Erfurt Charterhouse

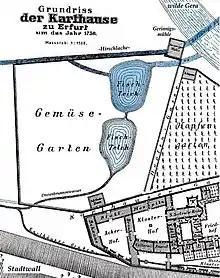
Plan of the monastery site in around 1730

The charterhouse survived the Reformation but was much reduced. It was looted in the Peasants' War, the Thirty Years' War and finally at secularisation in 1803, and nothing survived of its once-substantial treasury. Its library however passed to the University of Erfurt.